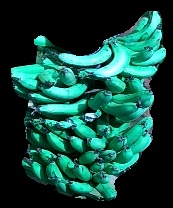
Variety: pachbale
Grade: grade3